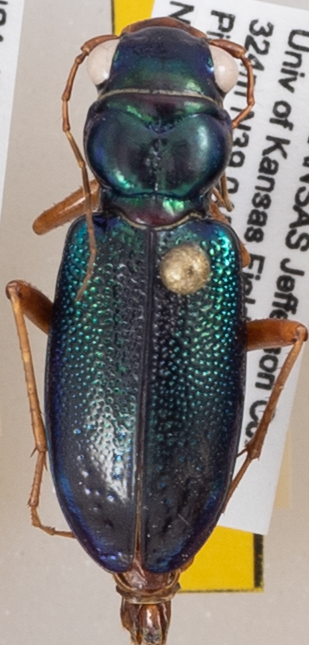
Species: Tetracha virginica
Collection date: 2021-08-24
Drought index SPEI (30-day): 0.862
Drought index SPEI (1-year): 0.06
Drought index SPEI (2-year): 0.48